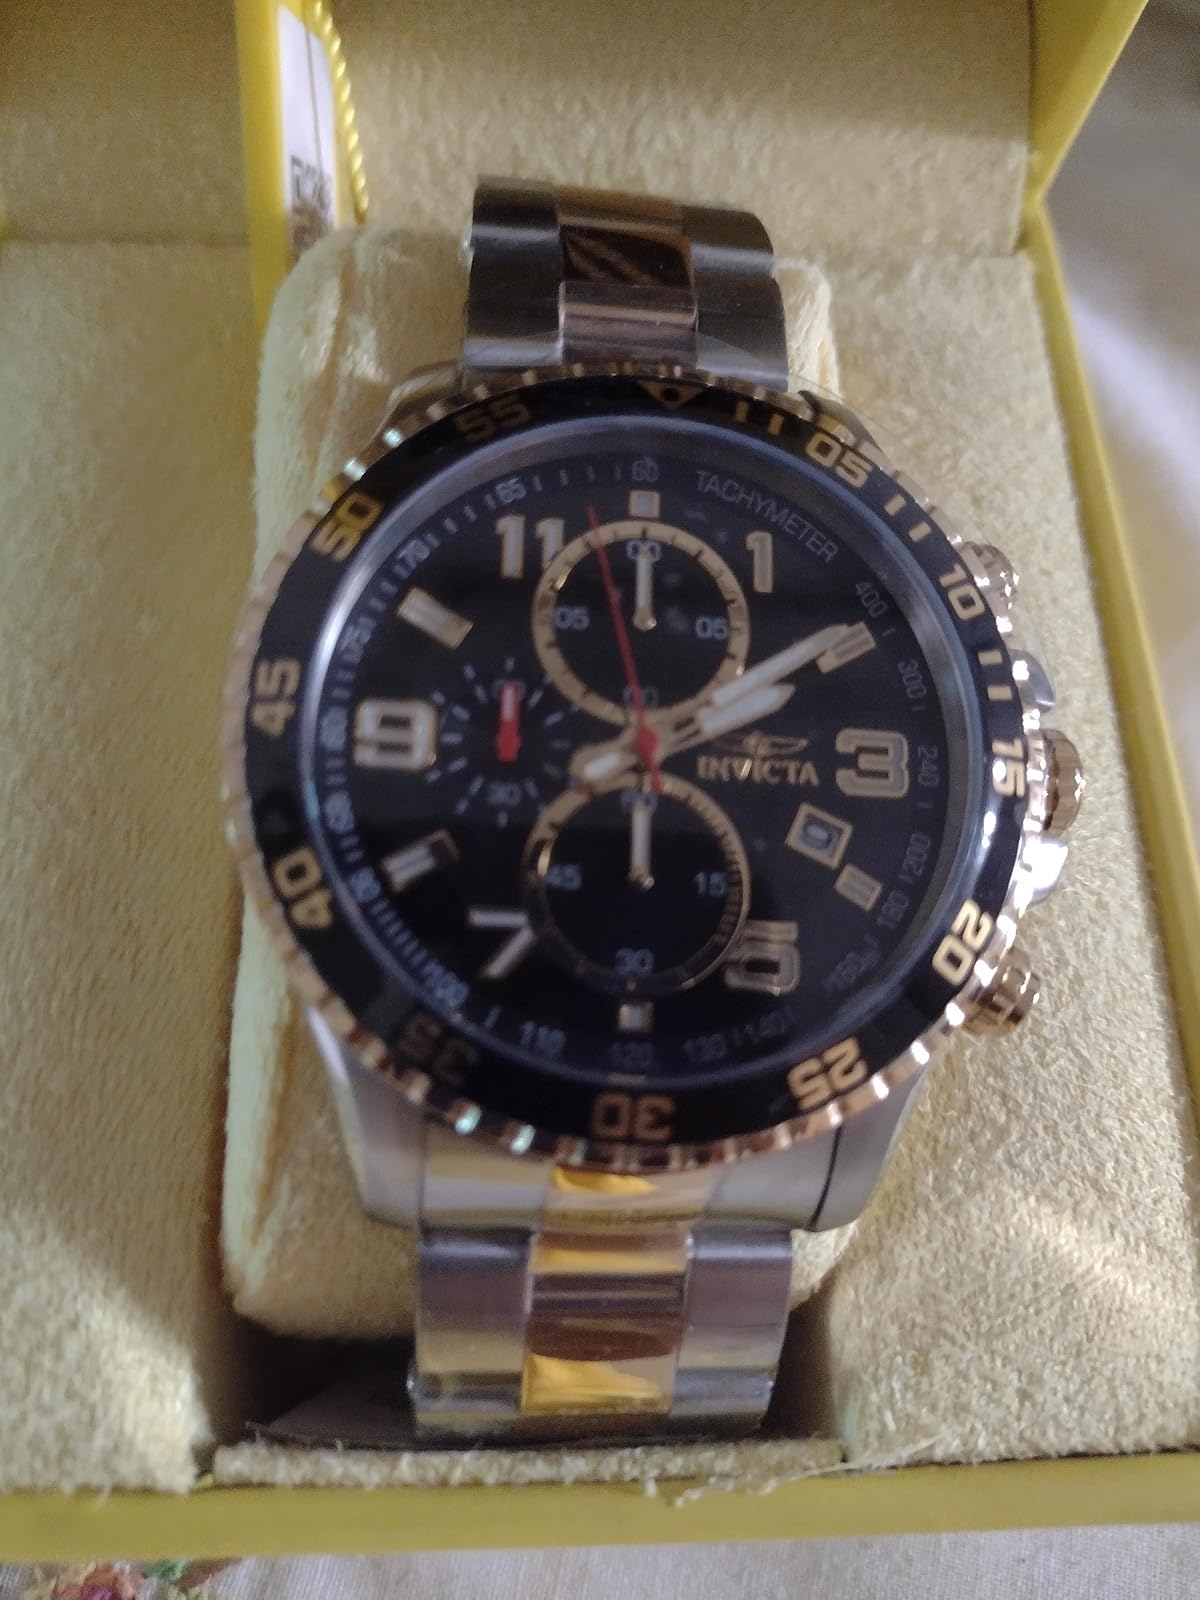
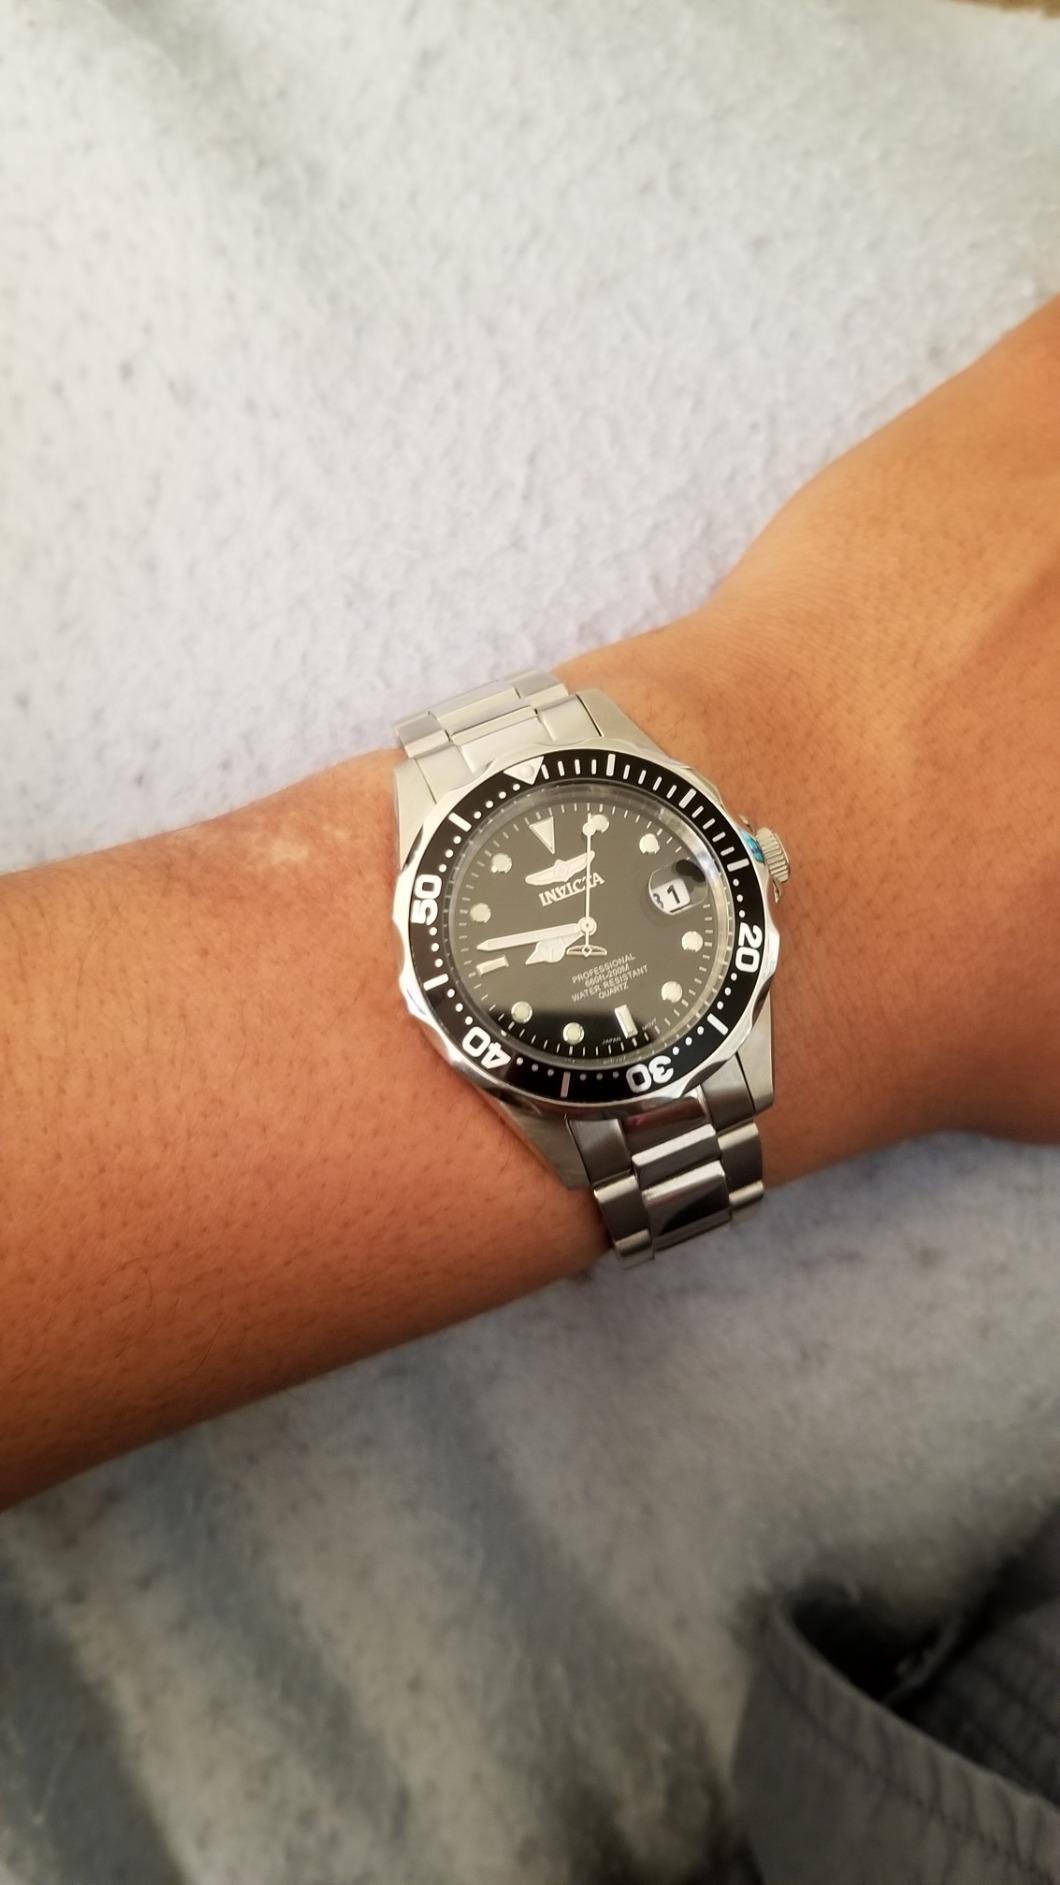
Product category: accessories_watch
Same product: no